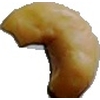
Label: caju_seed